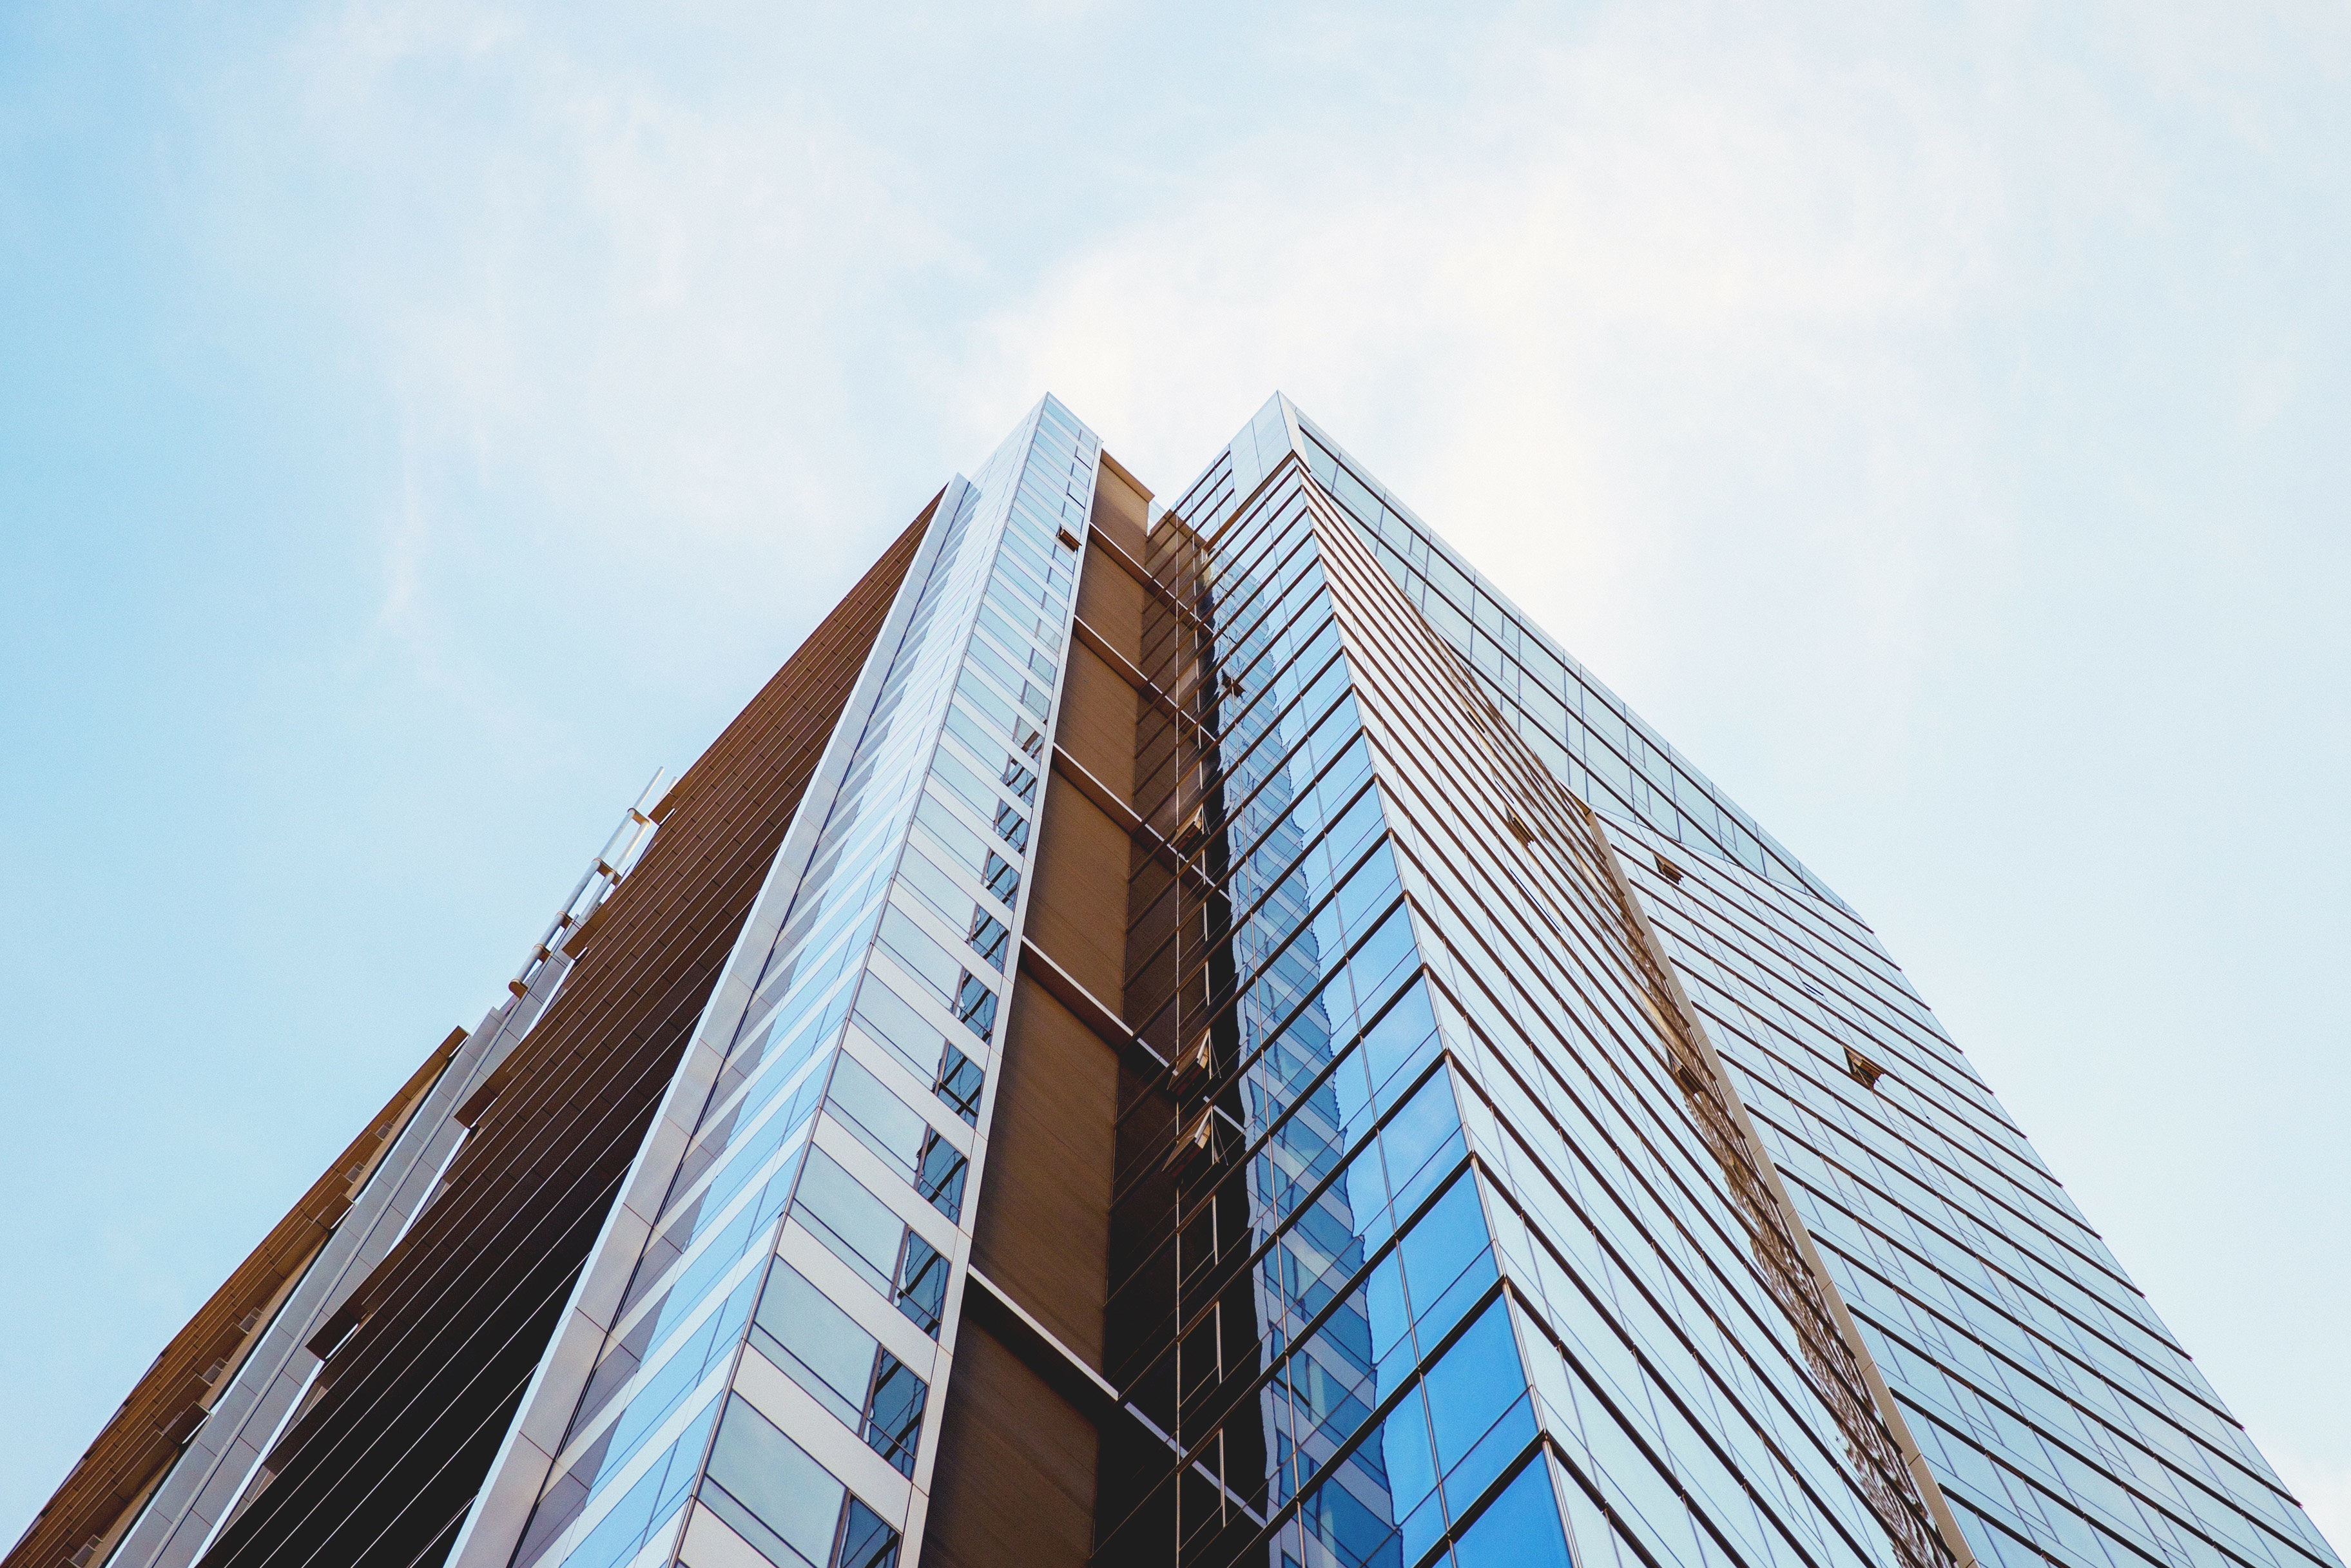
architecture, window, glass, building, city, skyscraper, cityscape, downtown, tower, landmark, facade, tower block, headquarters, metropolis, condominium, urban area, metropolitan area